Lightning Raiders (film)

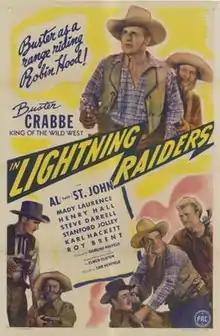
Theatrical release poster

Lightning Raiders is a 1946 American Western film directed by Sam Newfield and written by Elmer Clifton. The film stars Buster Crabbe, Al St. John, Mady Lawrence, Henry Hall, Steve Darrell, I. Stanford Jolley, Karl Hackett and Roy Brent. The film was released on January 7, 1946, by Producers Releasing Corporation.